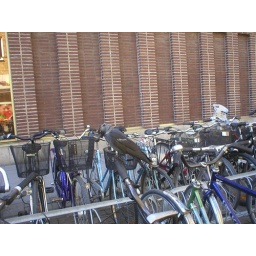
bird in a bike